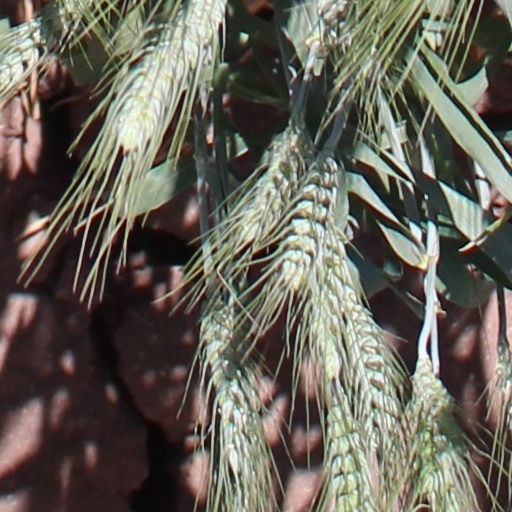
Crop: wheat